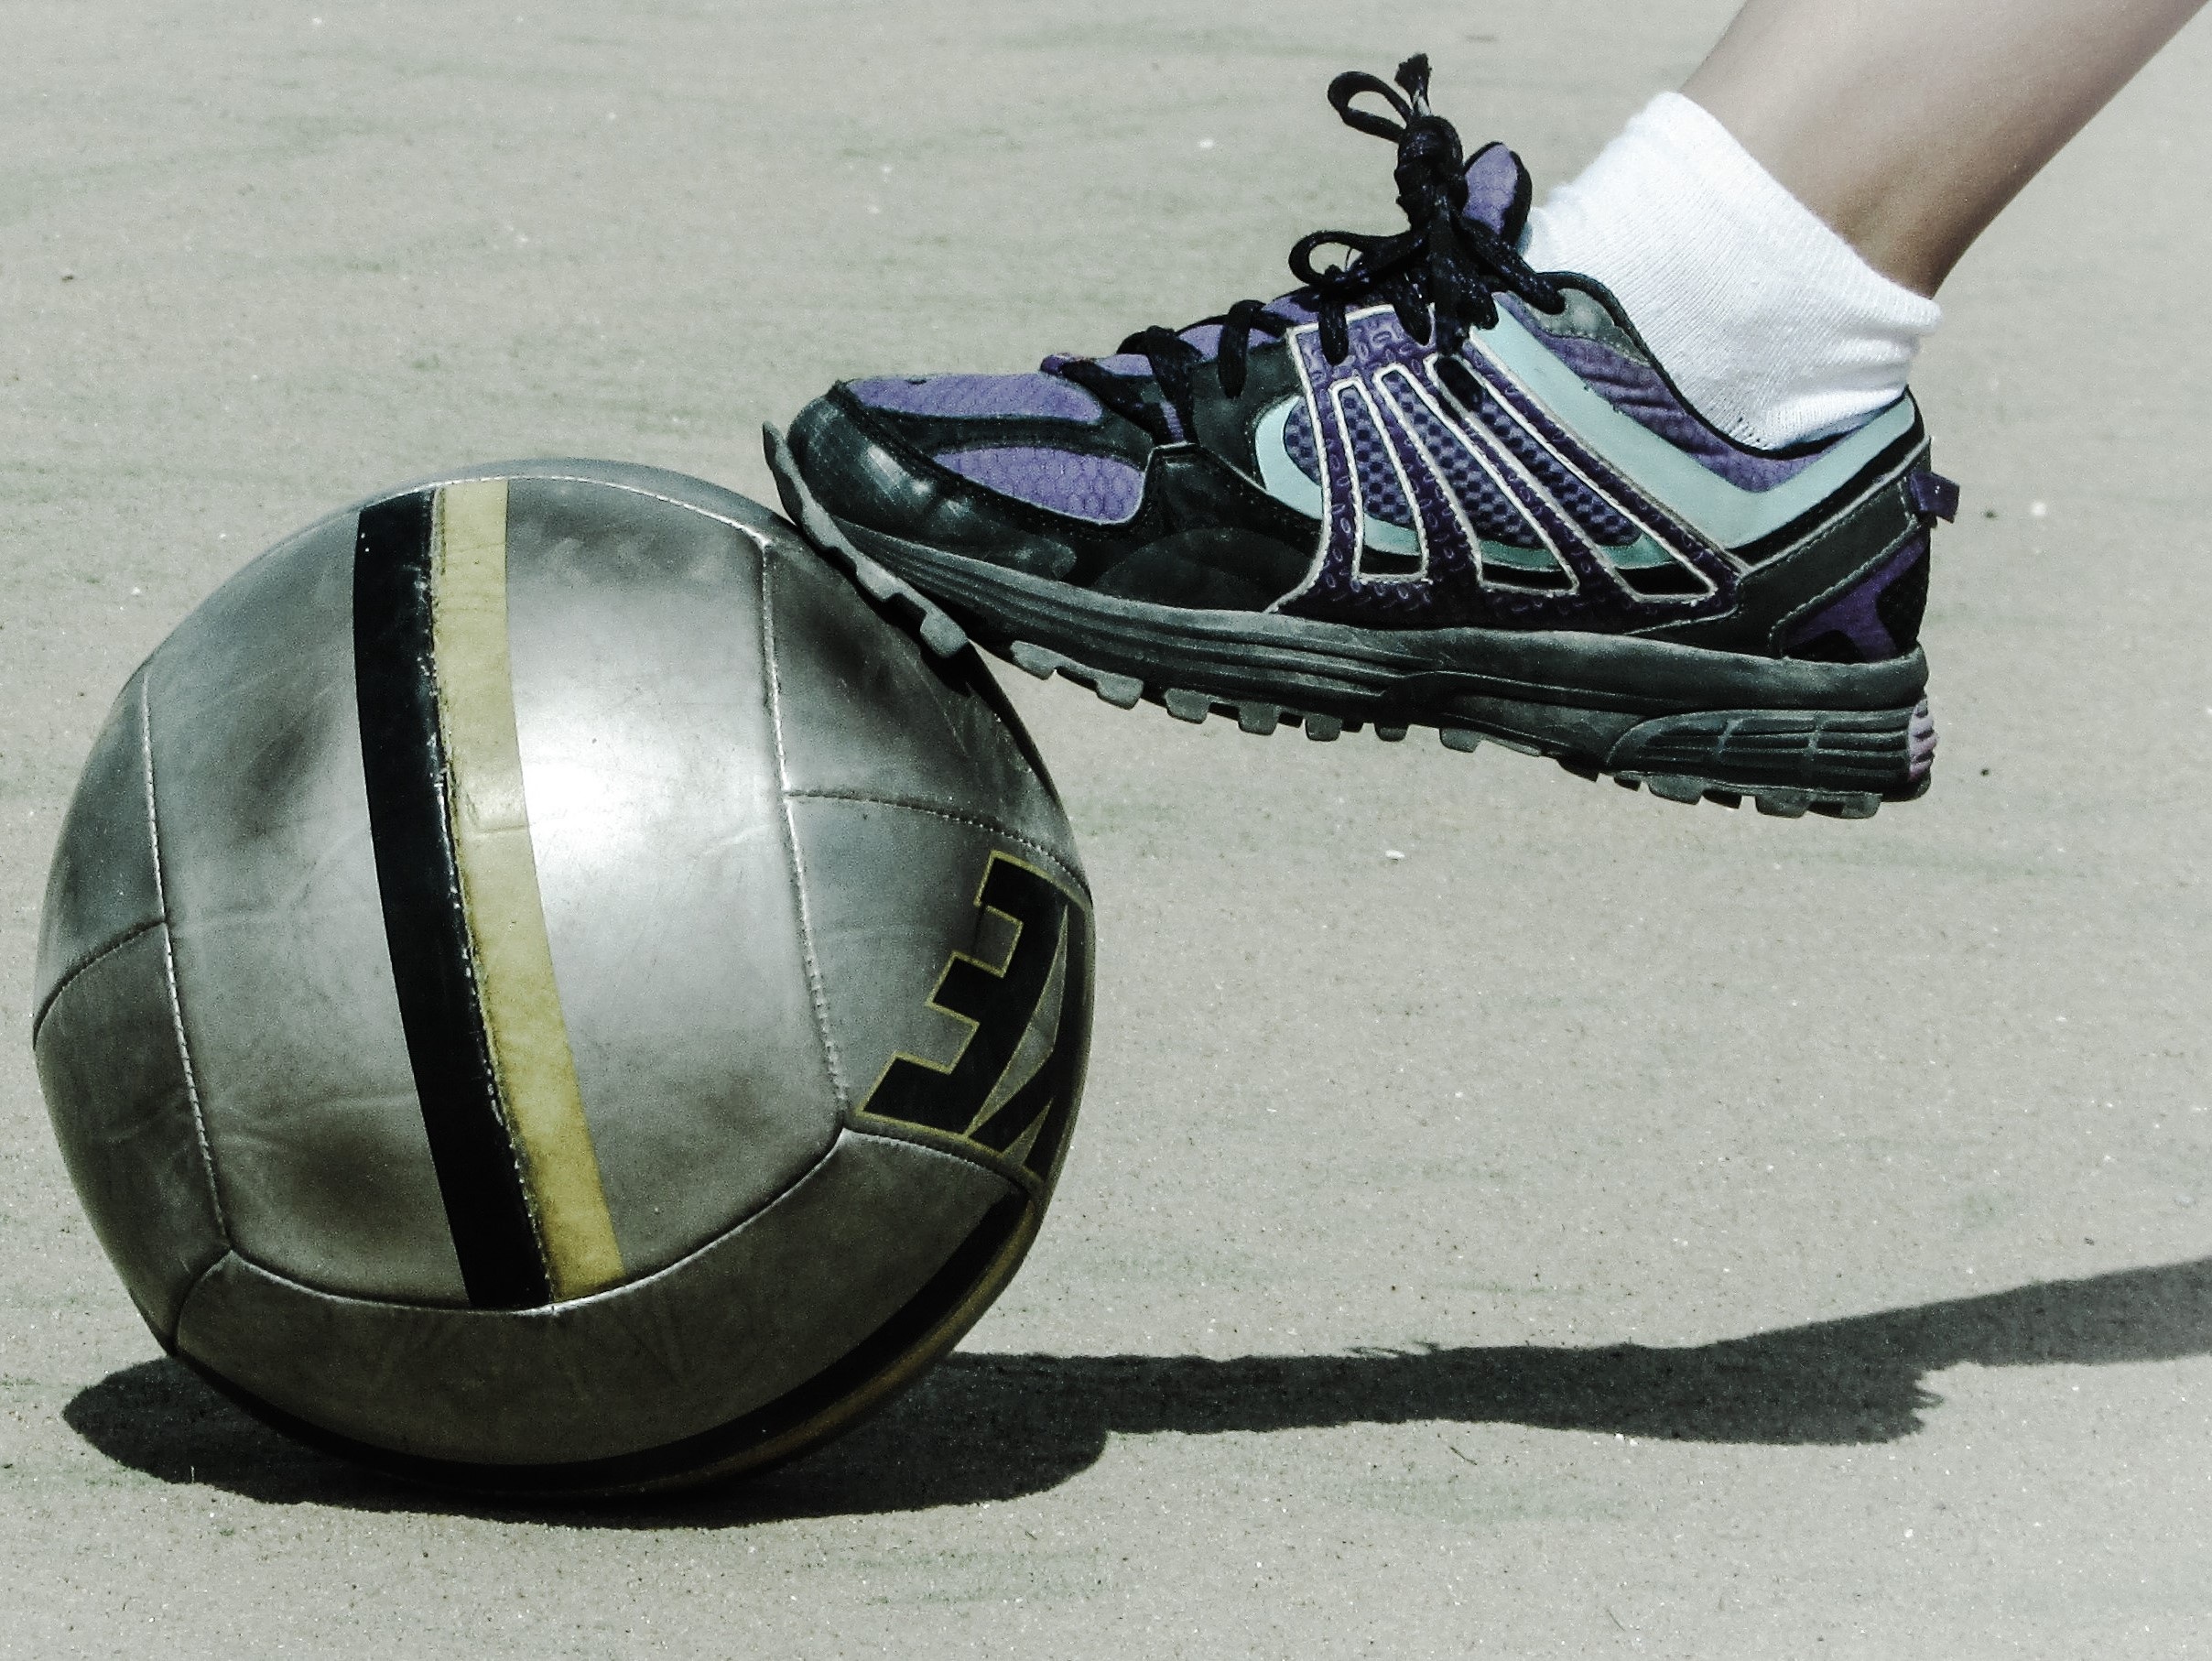
shoe, sport, wheel, foot, soccer, football, sports equipment, shoes, footwear, ball, sport shoes, athletic shoes